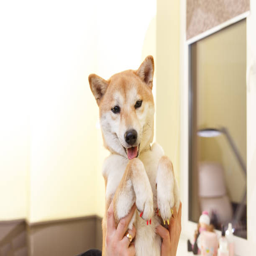
dog an appointment at the beautician